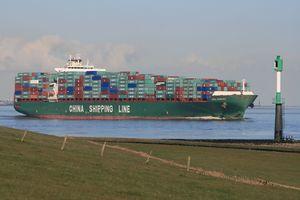
Le groupe CSCL, abréviation de China Shipping Container Lines, est un armateur mondial de transport maritime en conteneurs. Son offre globale de transport intègre le transport maritime, la manutention portuaire et la logistique terrestre.